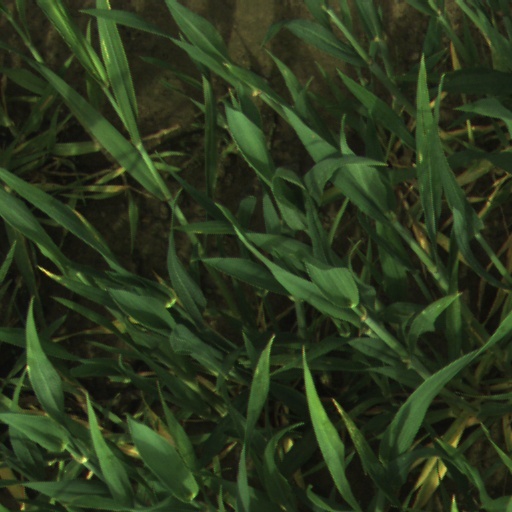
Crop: wheat